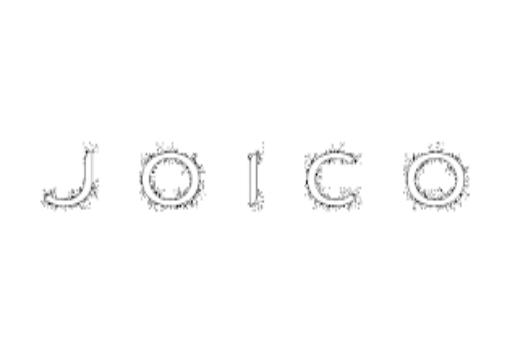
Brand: Joico
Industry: Necessities